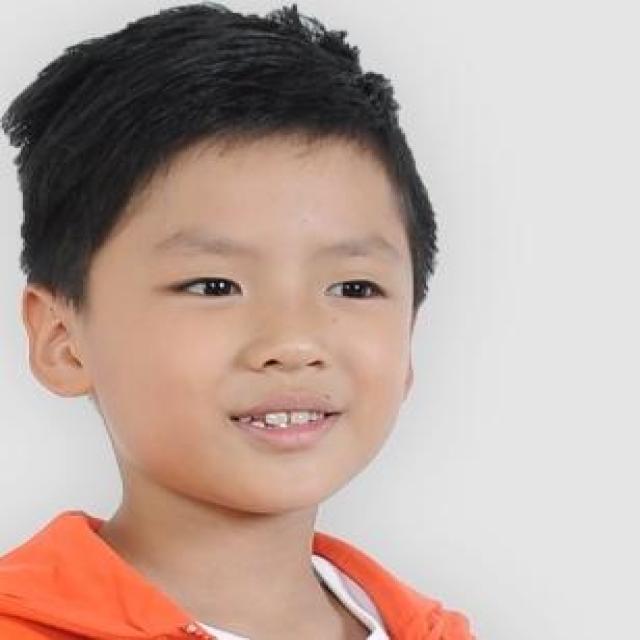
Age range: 0-12